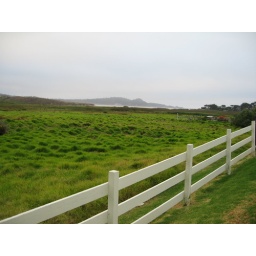
and green green grass in clint eastwood's ranch